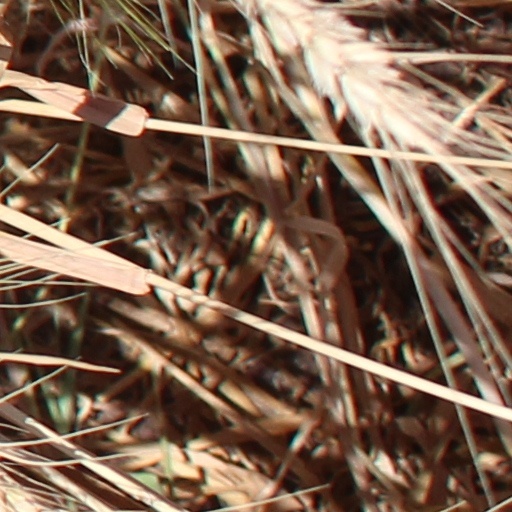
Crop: wheat